Ribosome biogenesis

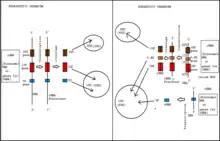
rRNA biogenesis and assembly in prokaryote and eukaryotes. Notably in Eukaryotes 5S rRNA is synthesised by RNA polymerase III whereas other eukaryote rRNA molecules are transcribed by RNA polymerase I.

Ribosome biogenesis is the process of making ribosomes. In prokaryotes, this process takes place in the cytoplasm with the transcription of many ribosome gene operons. In eukaryotes, it takes place both in the cytoplasm and in the nucleolus. It involves the coordinated function of over 200 proteins in the synthesis and processing of the three prokaryotic or four eukaryotic rRNAs, as well as assembly of those rRNAs with the ribosomal proteins. Most of the ribosomal proteins fall into various energy-consuming enzyme families including ATP-dependent RNA helicases, AAA-ATPases, GTPases, and kinases. About 60% of a cell's energy is spent on ribosome production and maintenance.